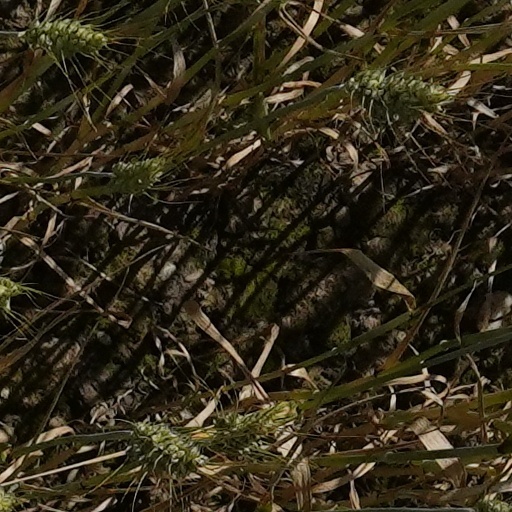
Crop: wheat